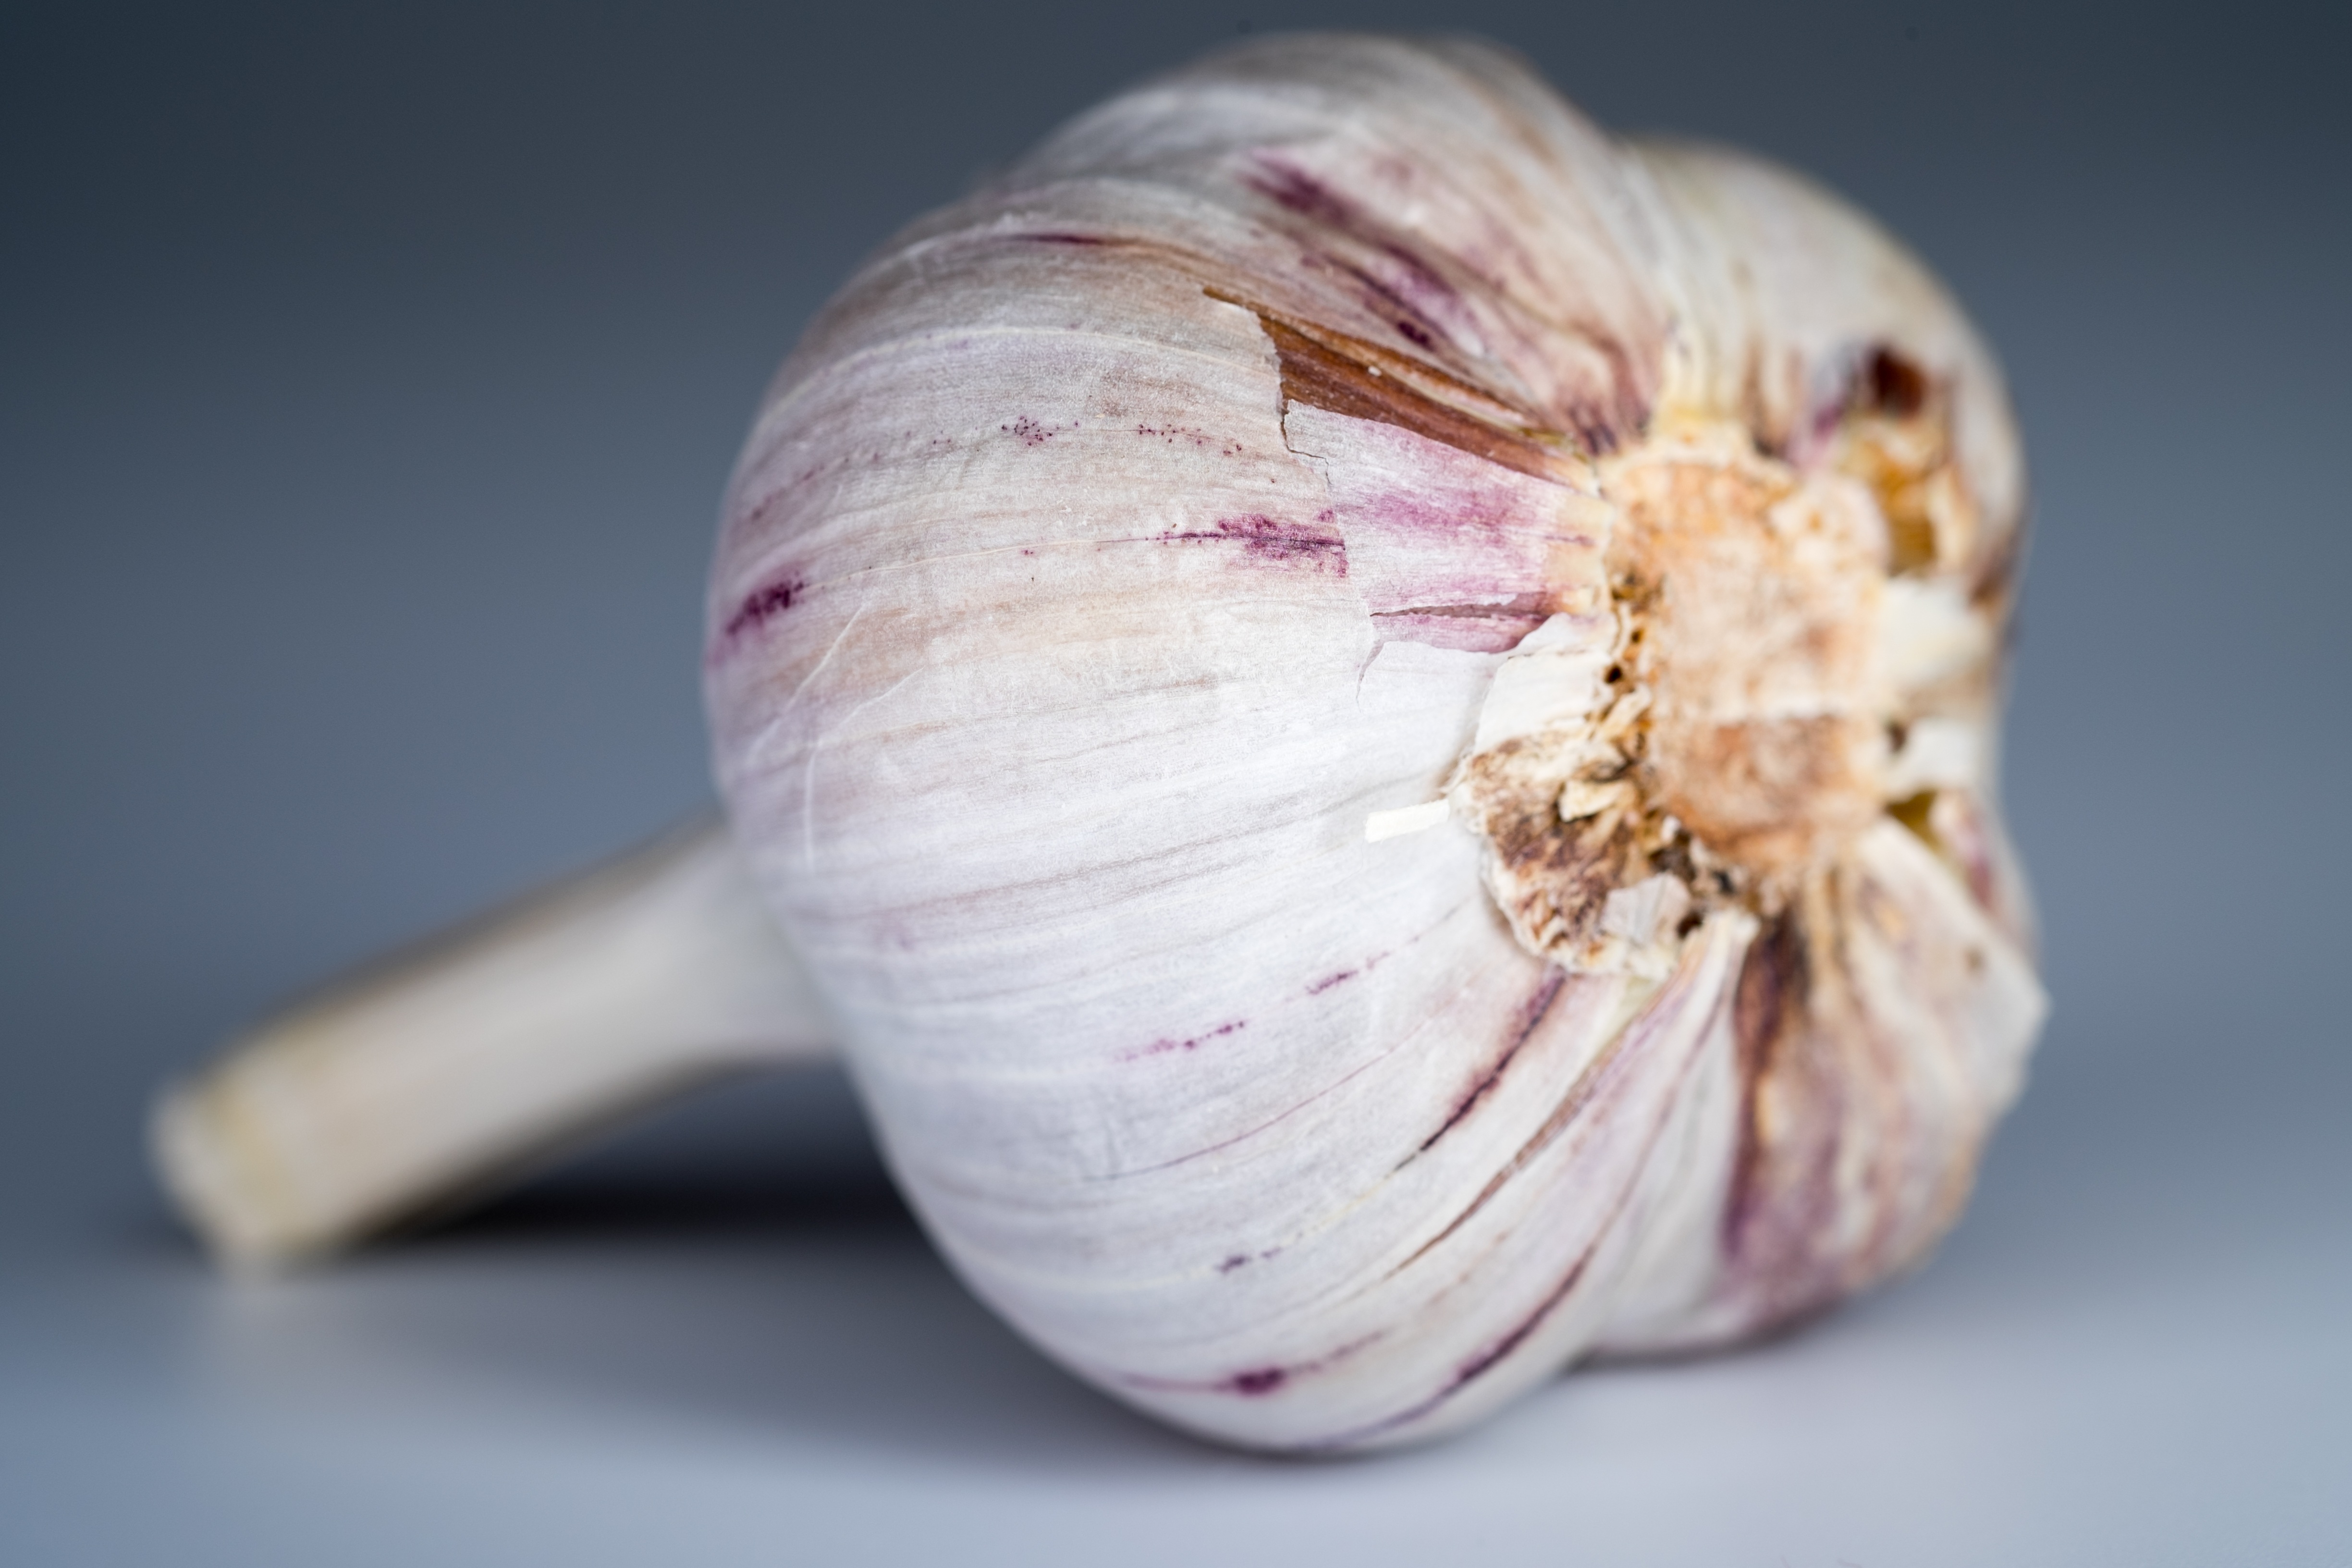
plant, flower, petal, food, garlic, produce, vegetable, kitchen, onion, health, preparation, cook, close up, spices, sharpness, taste, macro photography, flowering plant, shallot, red onion, organic food, land plant, onion genus